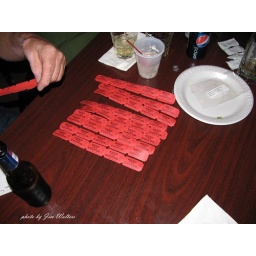
over $1400 in the winner-take-all pot tonight and our table was in the great big second place tie  -  again